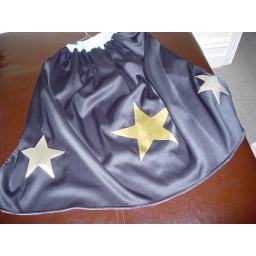
stars in black and blue 001